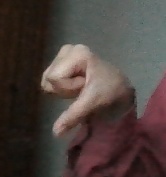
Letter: waw